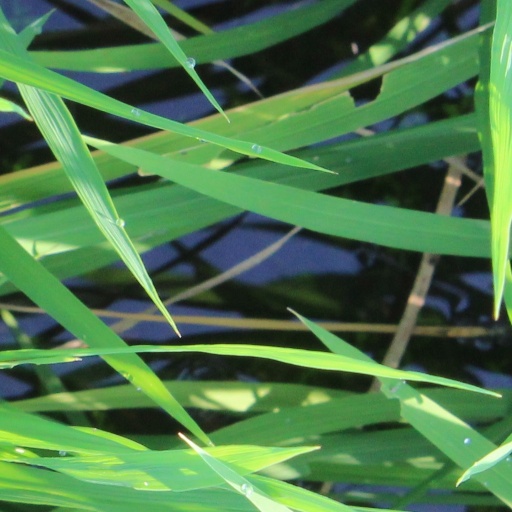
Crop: rice